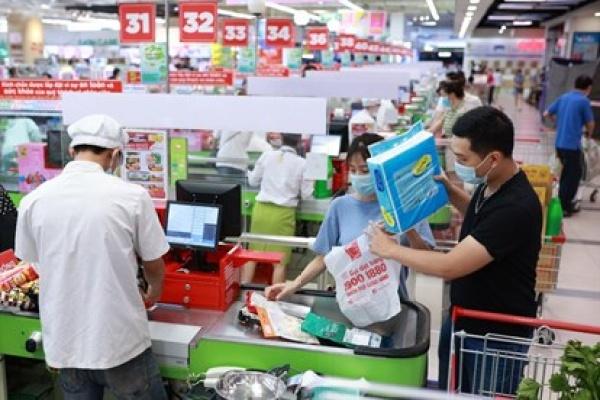
người làm công việc thu ngân mặc áo trắng và mũ trắng